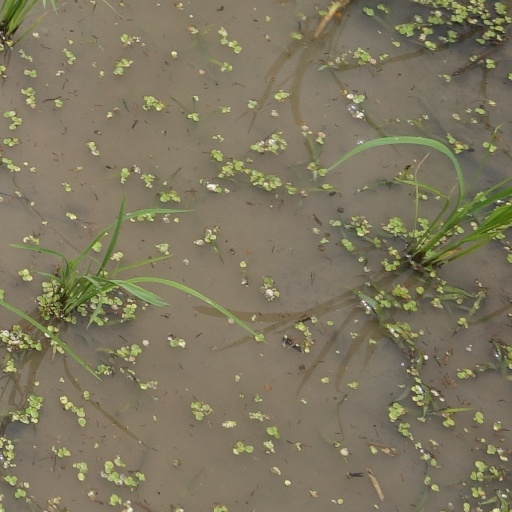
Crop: rice